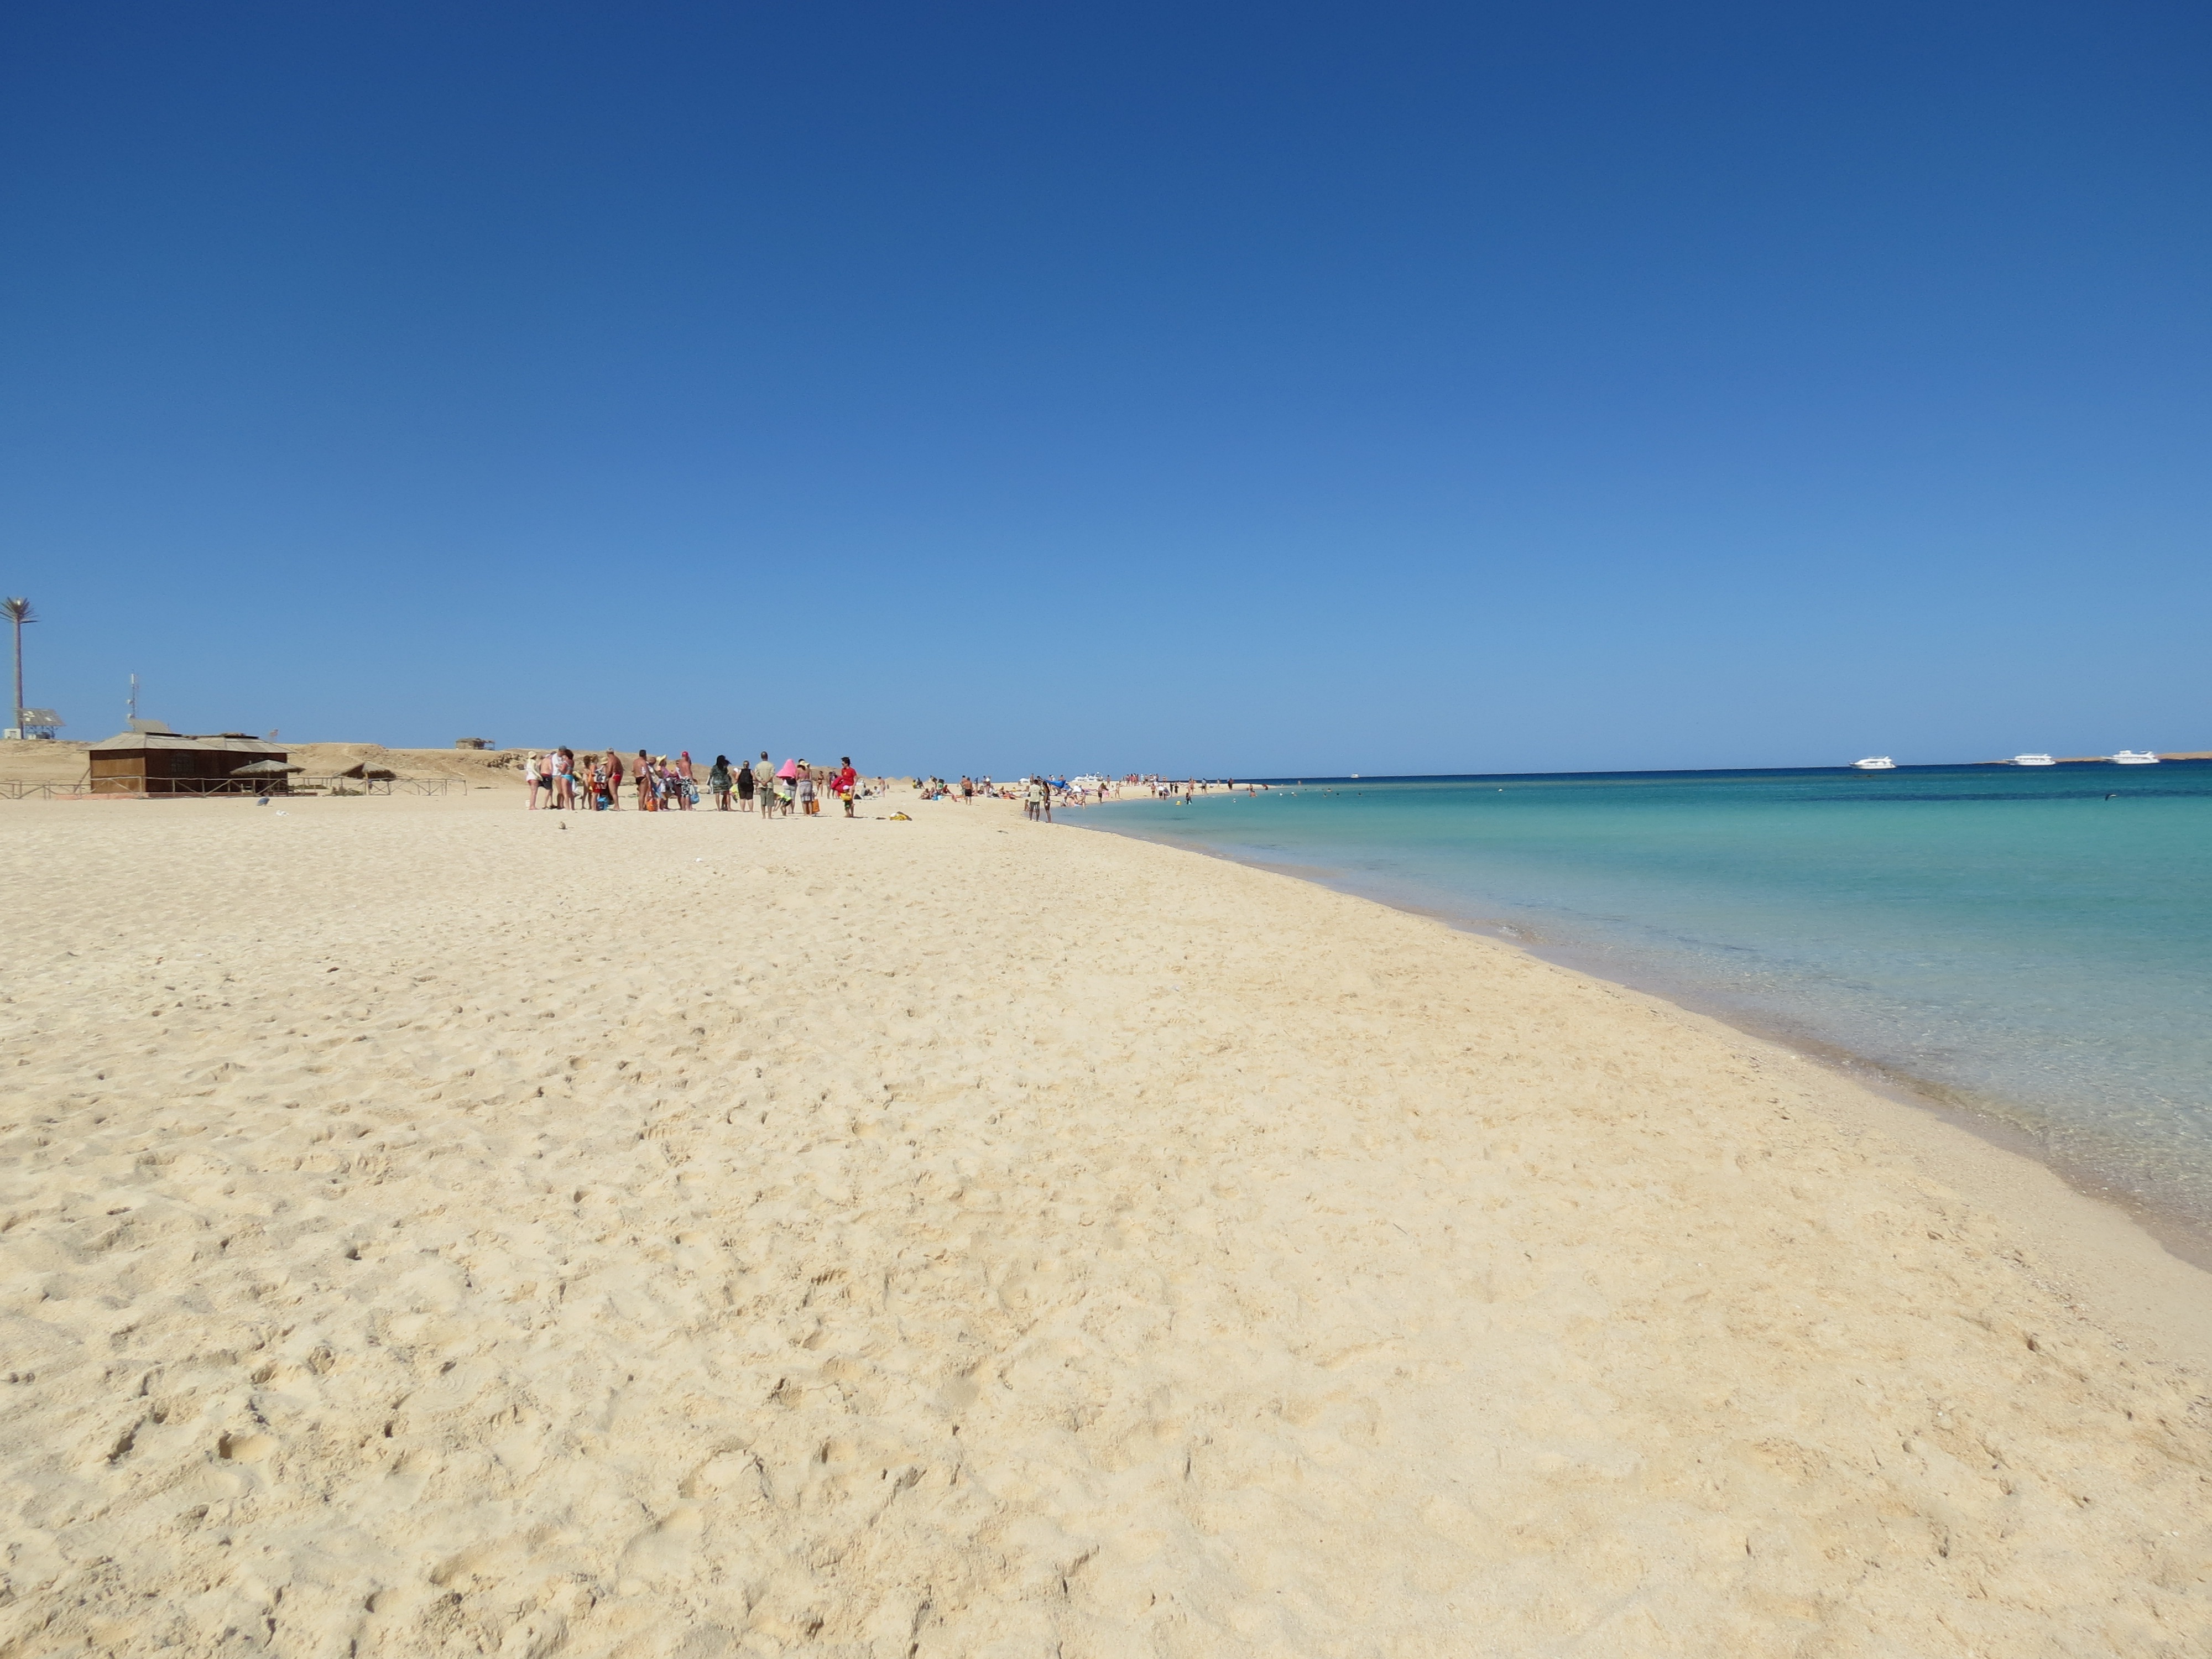
beach, landscape, sea, coast, nature, sand, ocean, horizon, sky, sunlight, shore, summer, vacation, travel, coastline, relax, paradise, tropical, peaceful, africa, holiday, bay, island, tourism, leisure, body of water, egypt, sunny, resort, beauty, beautiful, exotic, habitat, cape, destination, red sea, hurghada, paradise island, natural environment, wind wave, giftun